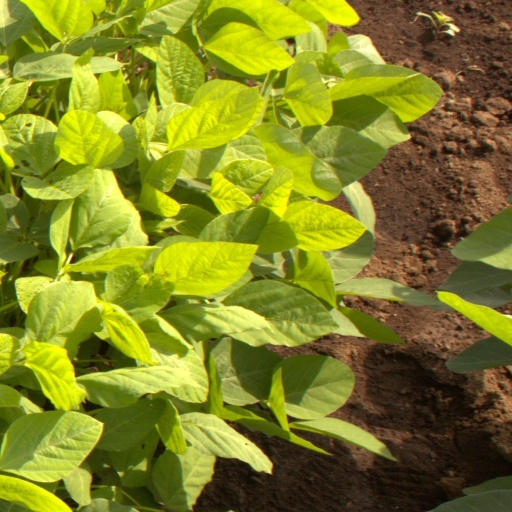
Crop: soybean